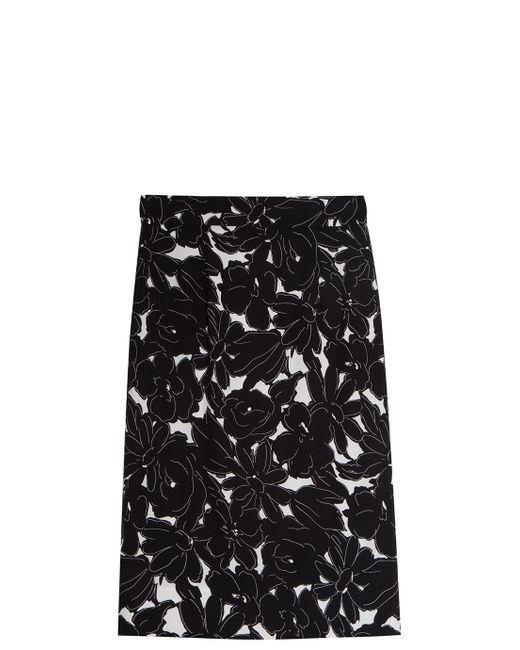
Schwarzer qnd weißer gerader Rock mit Blumenmuster